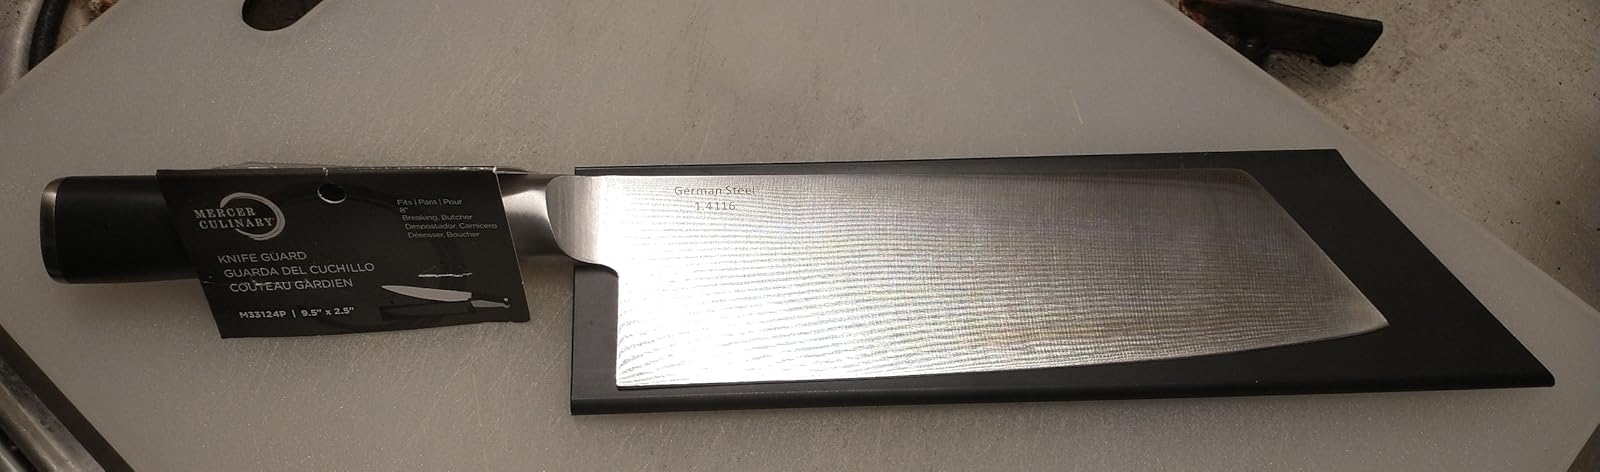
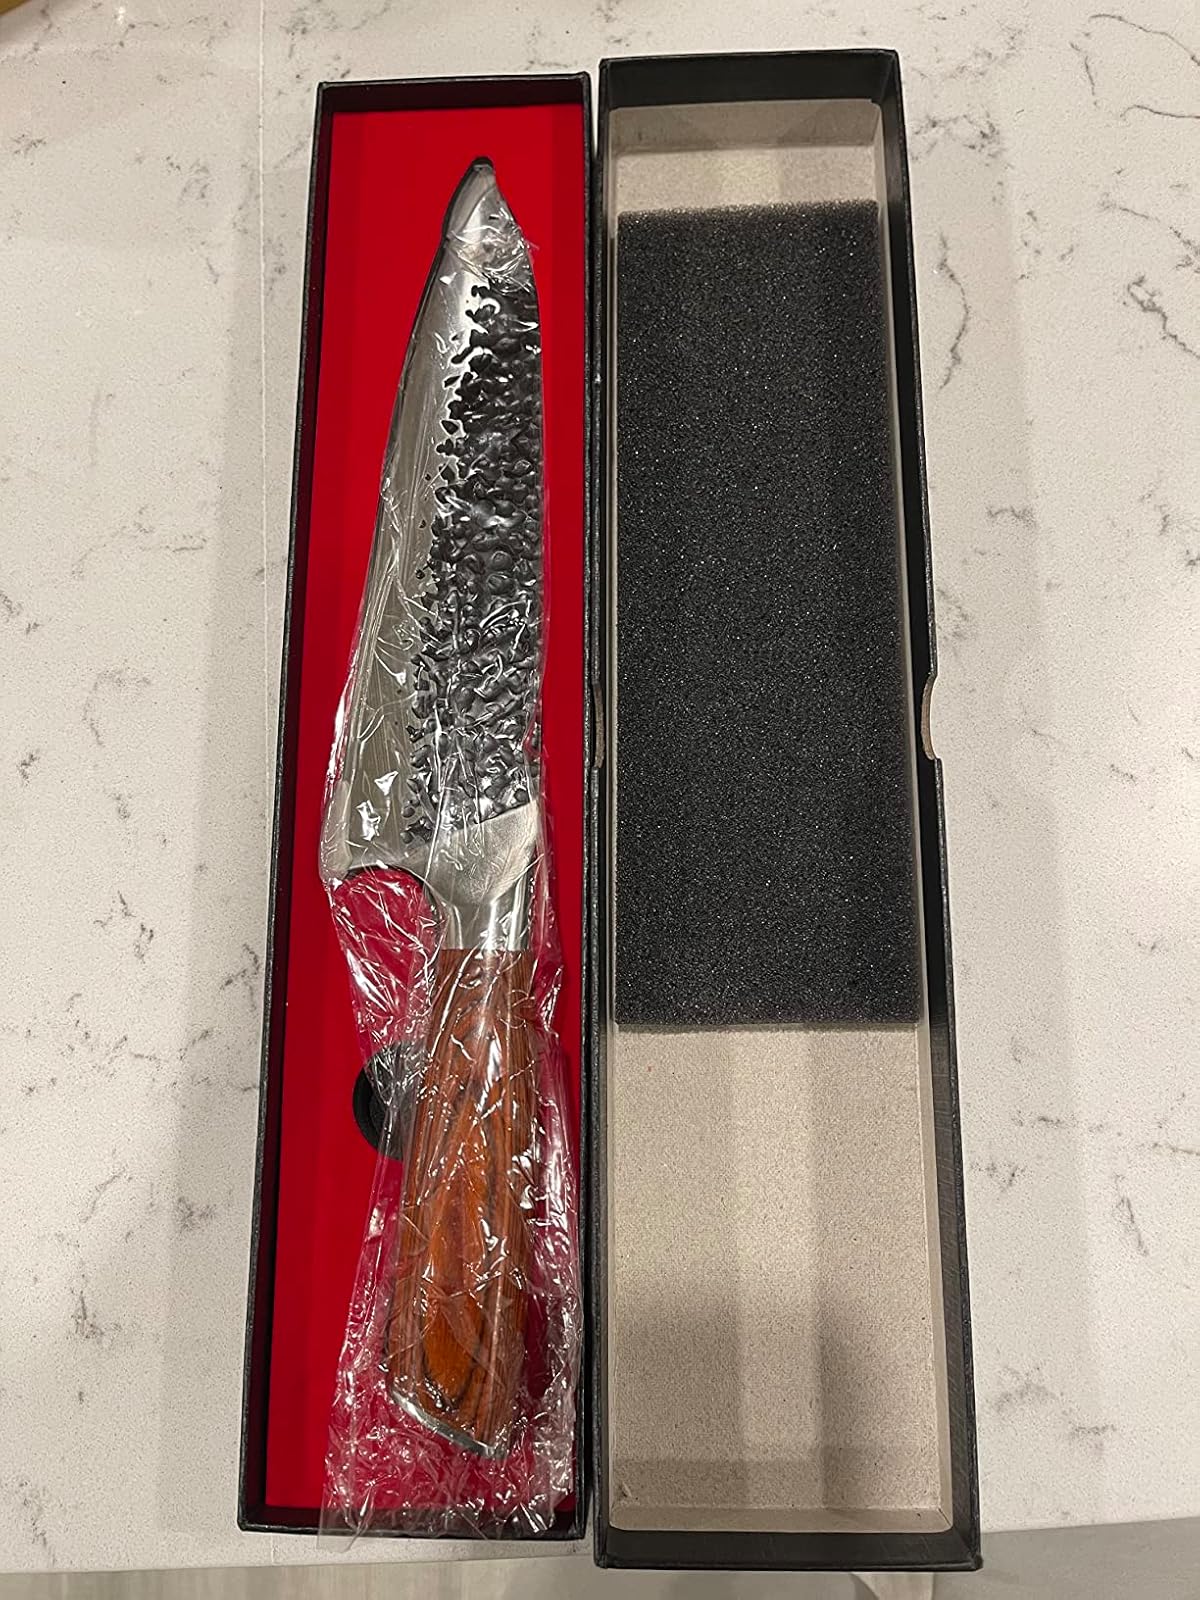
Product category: items_knife
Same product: no